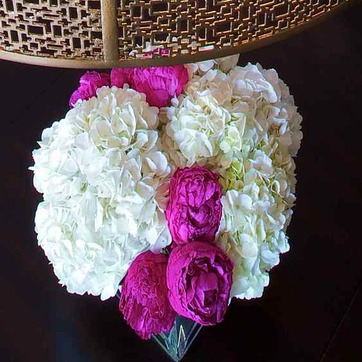
Material: foliage